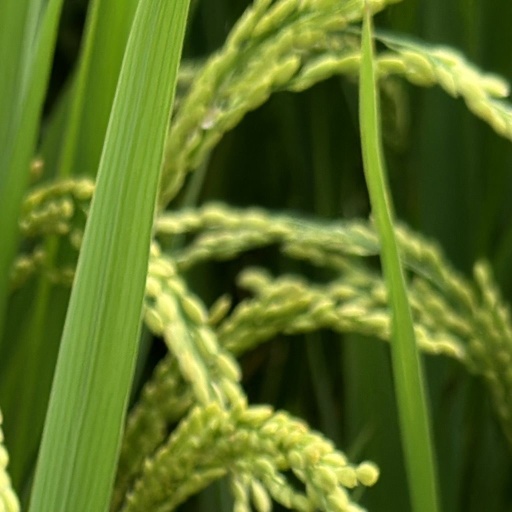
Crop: rice